Partwork

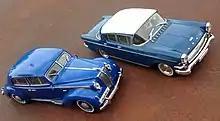
Models of an Opel Admiral and a 1958-59 Opel Kapitän cars in 1:43 scale by Altaya; issued as part of "The Opal Collection" partwork published by Eaglemoss

A partwork is a written publication released as a series of planned magazine-like issues over a period of time. Issues are typically released on a weekly, fortnightly or monthly basis, and often a completed set is designed to form a reference work on a particular topic.